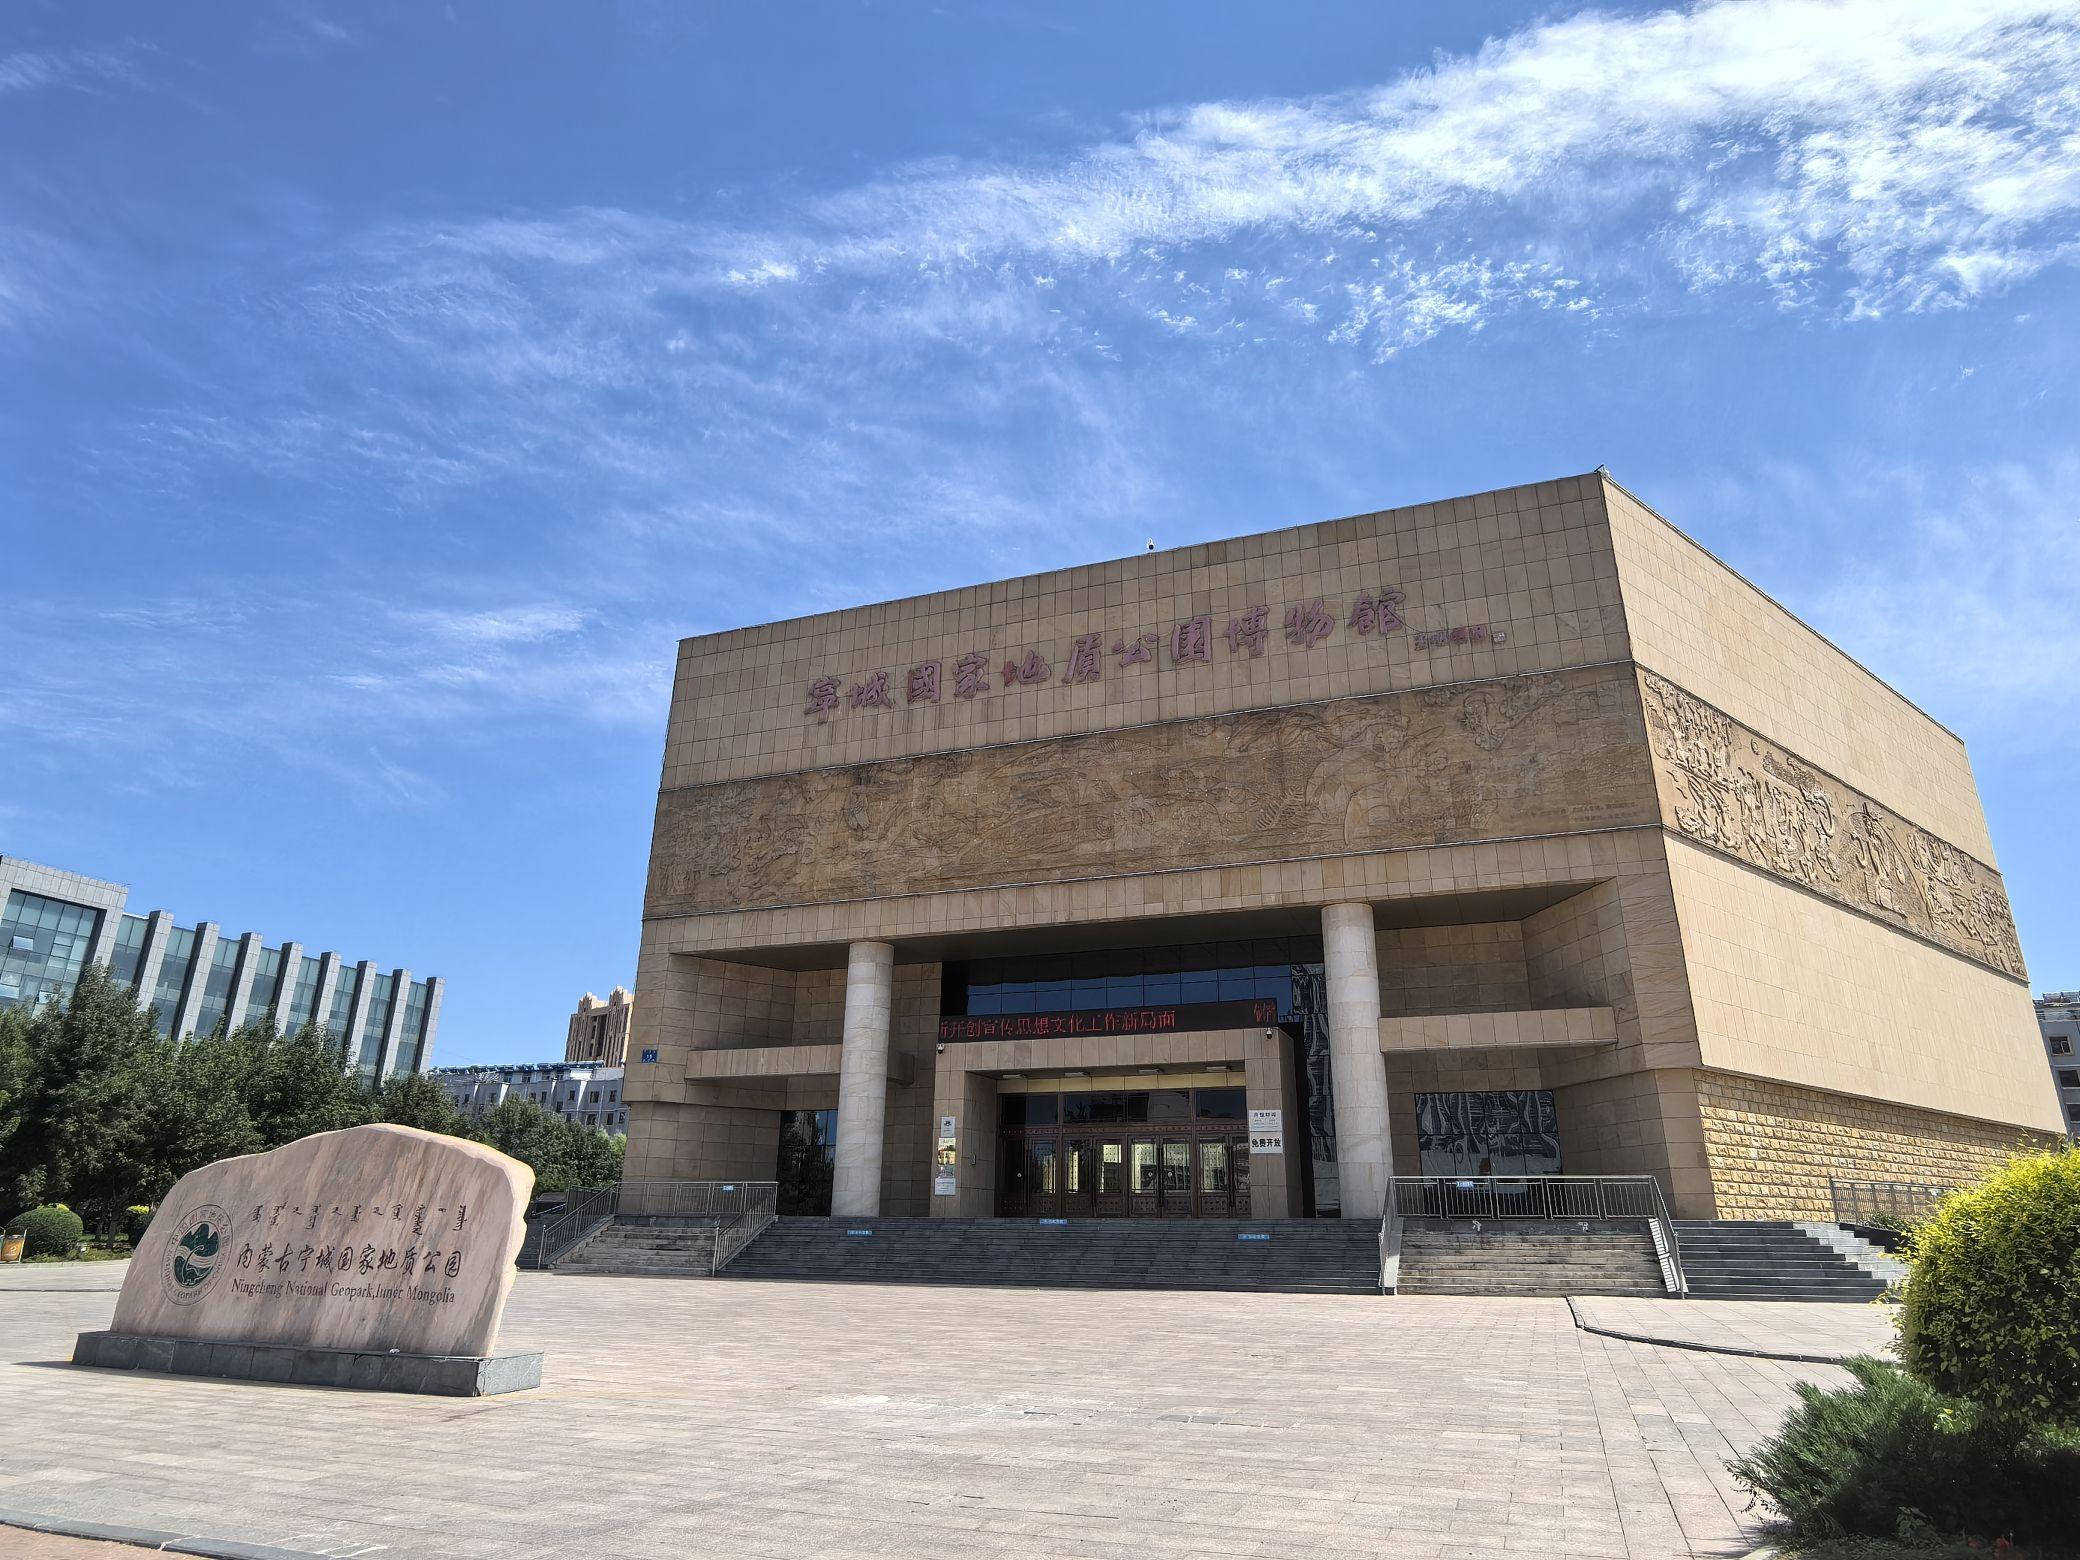
地标名称：宁城国家地质公园博物馆
所在城市：赤峰市·宁城县